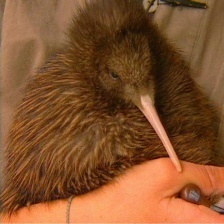
Species: KIWI
Scientific name: APTERYX